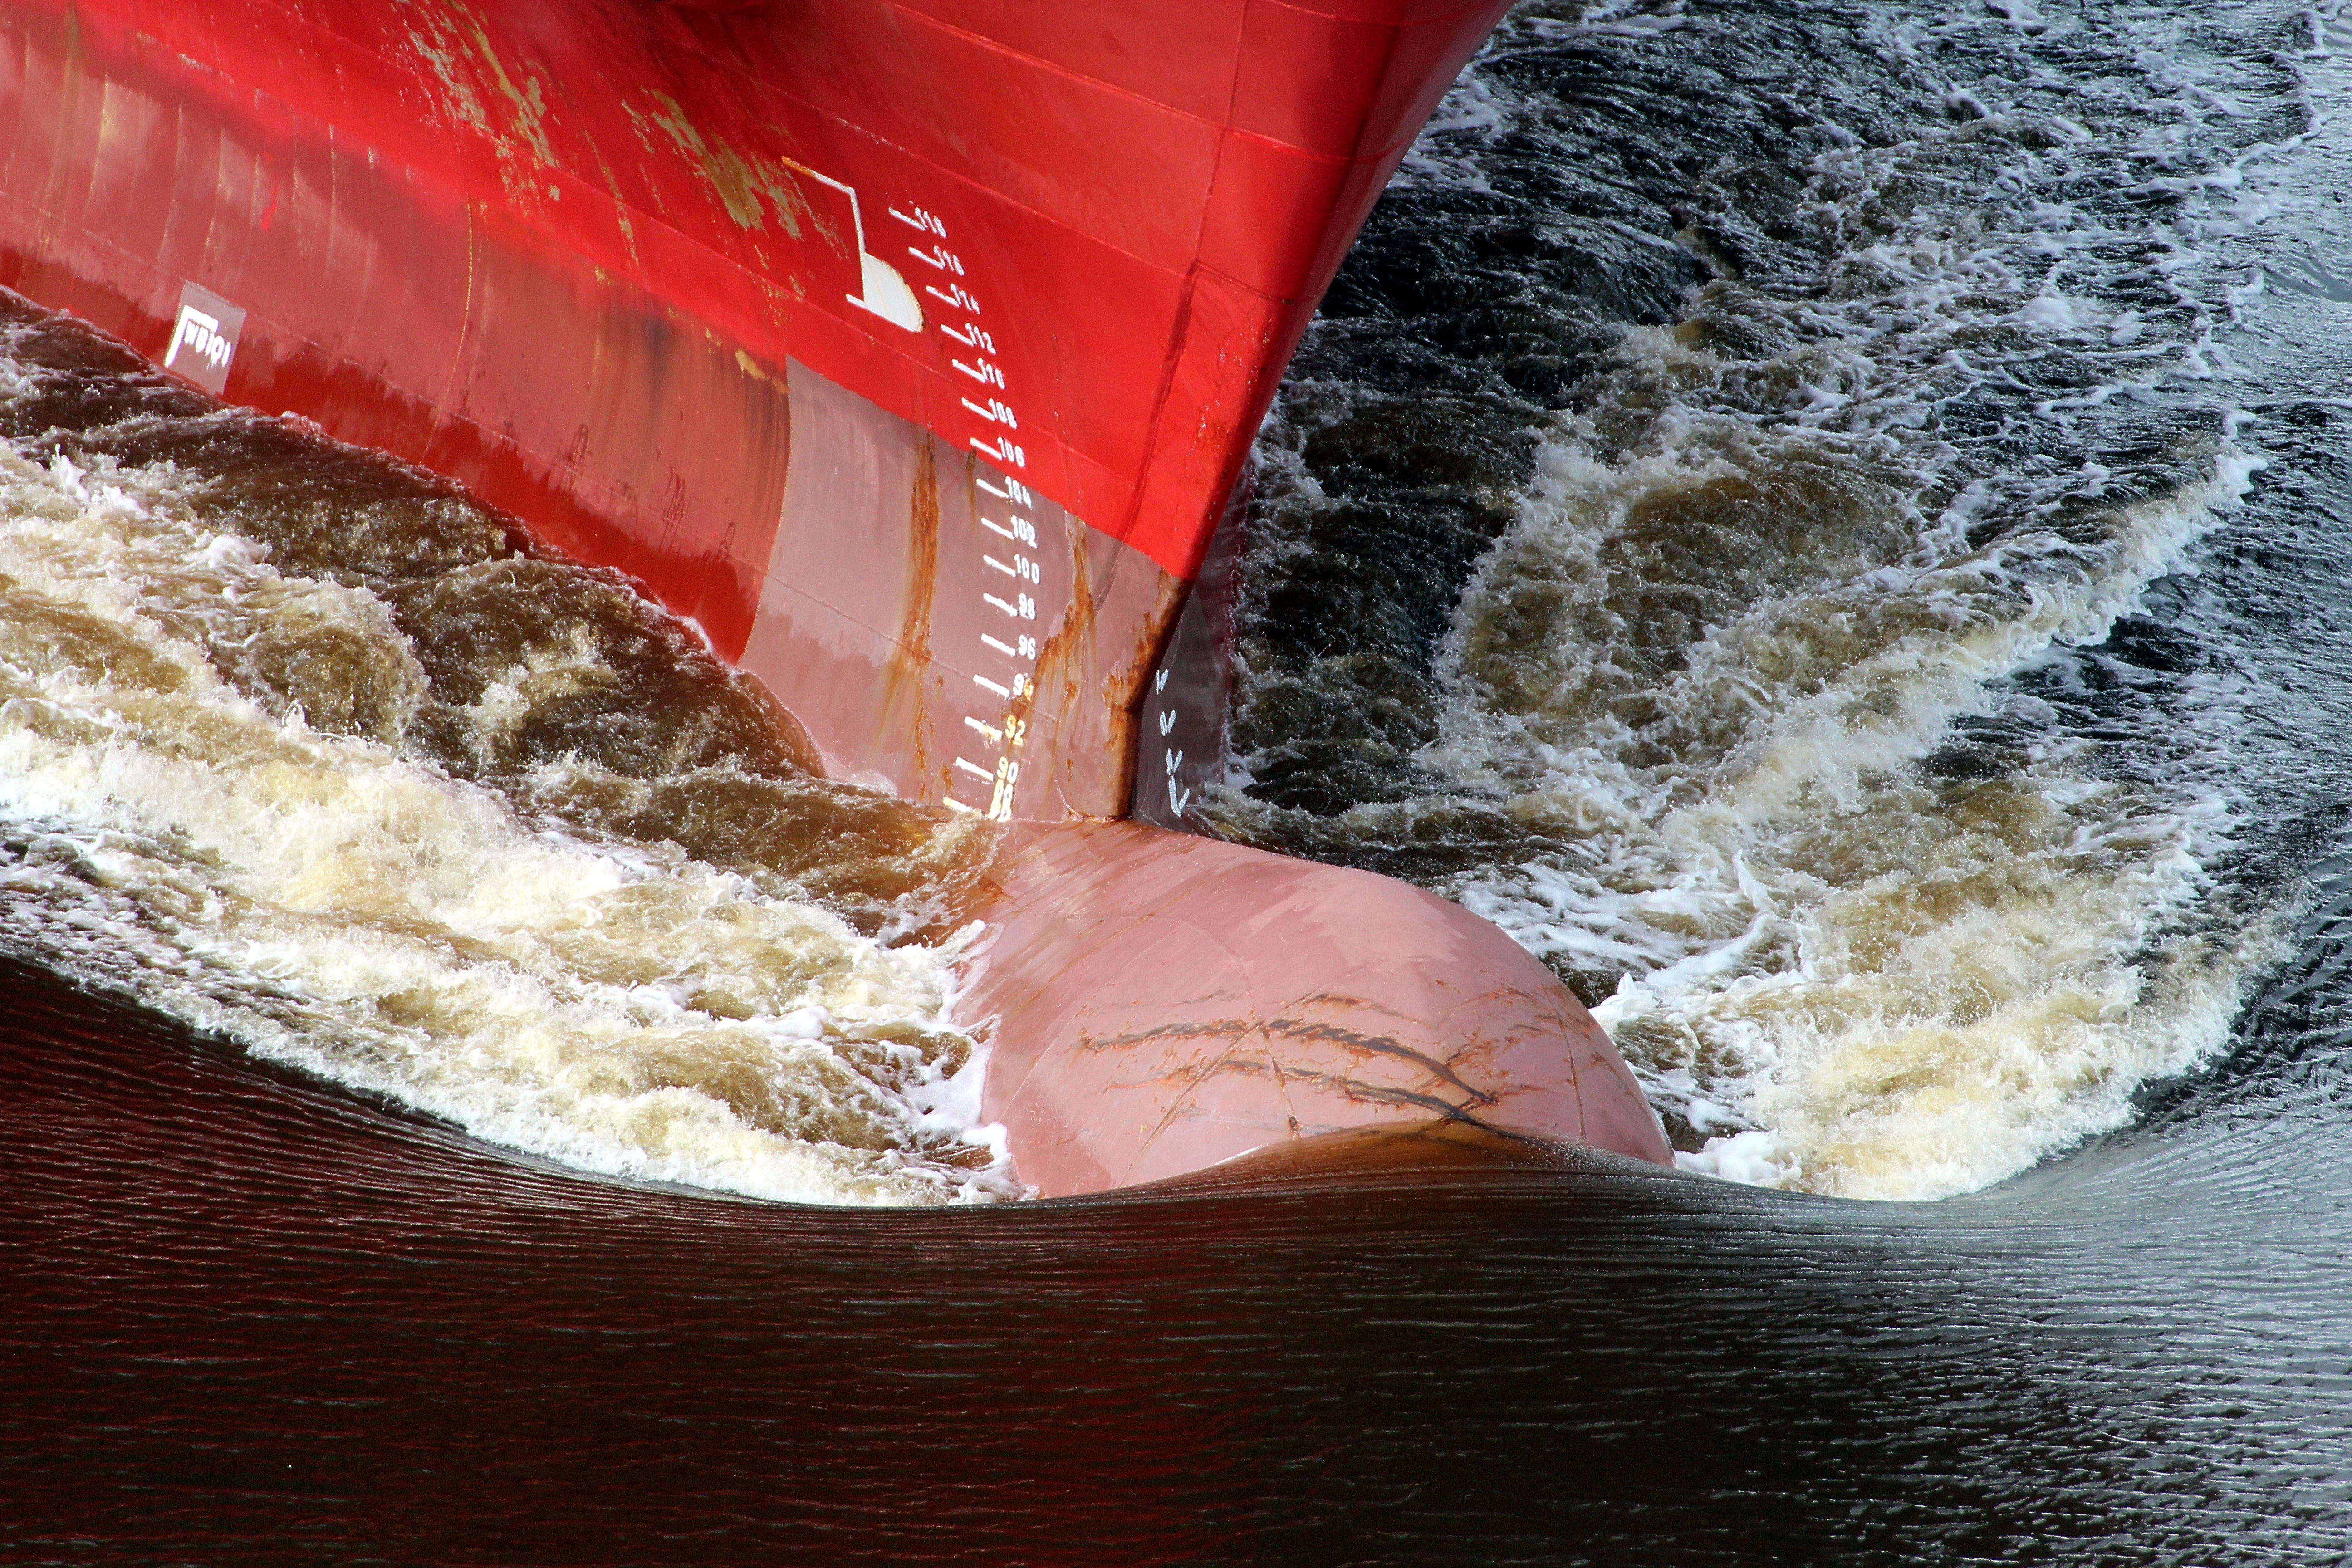
sea, water, ship, bug, fish, shipping, bulbous bow